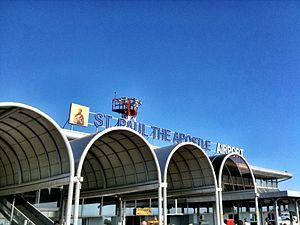
L'aéroport Saint-Paul-l'Apôtre d'Ohrid est l'aéroport international qui dessert la ville d'Ohrid, capitale touristique de la Macédoine du Nord. Il se trouve à neuf kilomètres du centre-ville, à mi-chemin entre Ohrid et Strouga, au bord du lac d'Ohrid. C'est, avec l'aéroport de Skopje, l'un des deux seuls aéroports internationaux du pays.